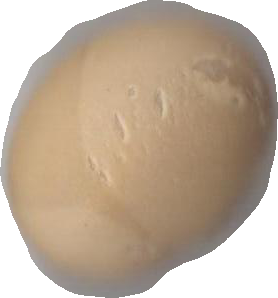
Variety: Dega